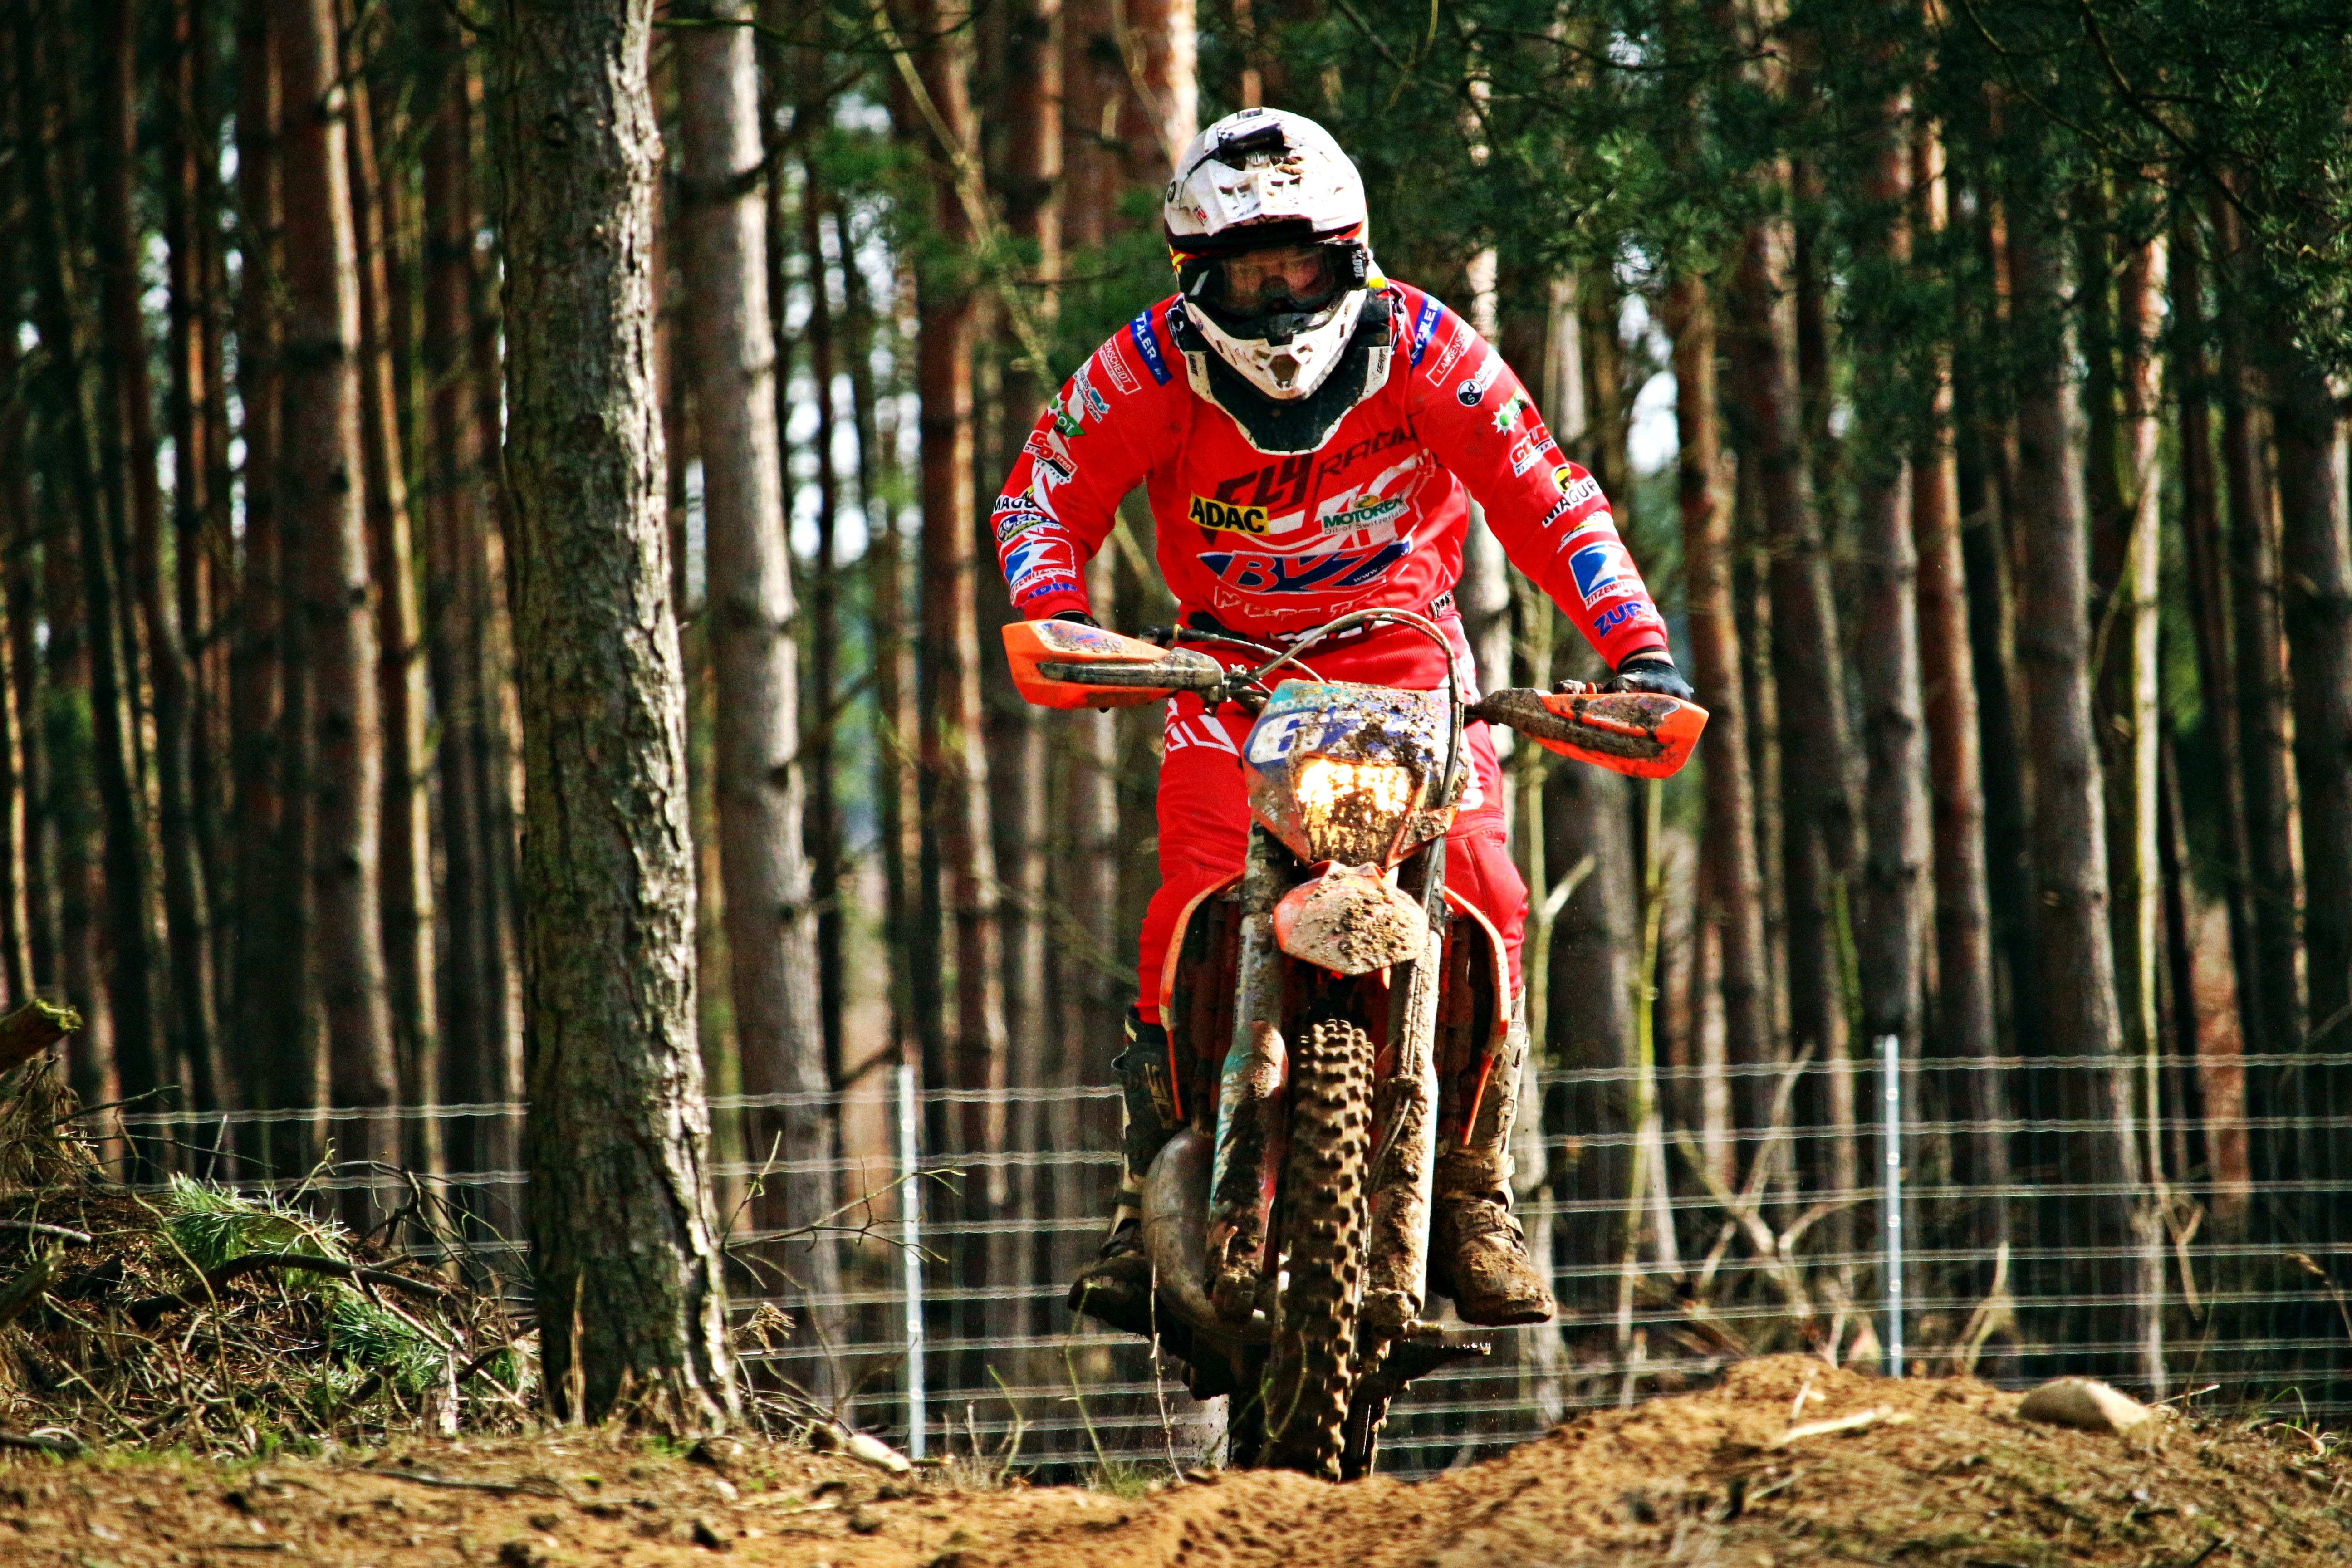
sand, bicycle, motorcycle, motocross, soil, cross, mountain bike, race, sports, racing, motorsport, freeride, enduro, mountain biking, motocross ride, motorcycle sport, motorcycle racing, cycle sport, cyclo cross, downhill mountain biking, endurocross